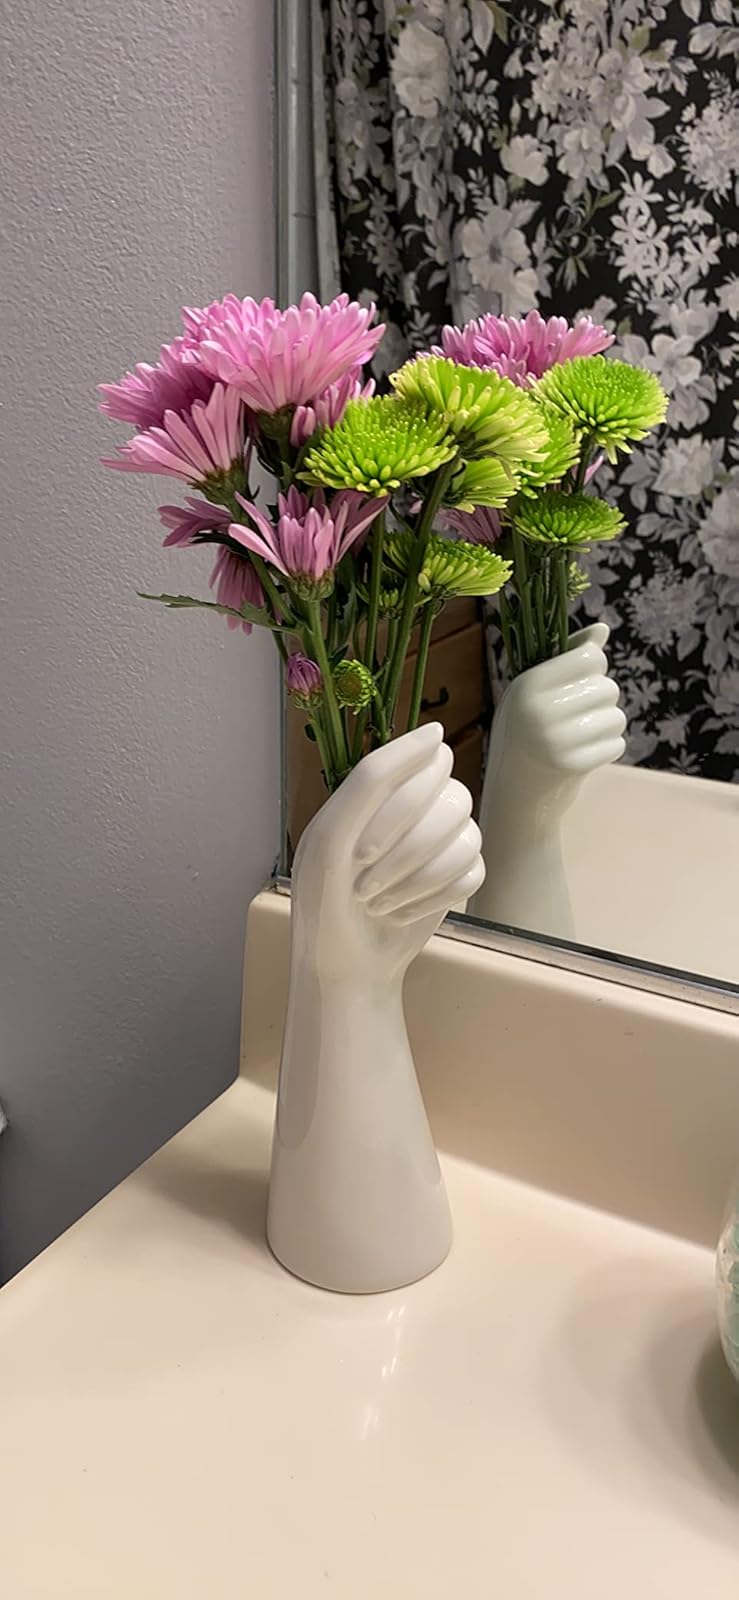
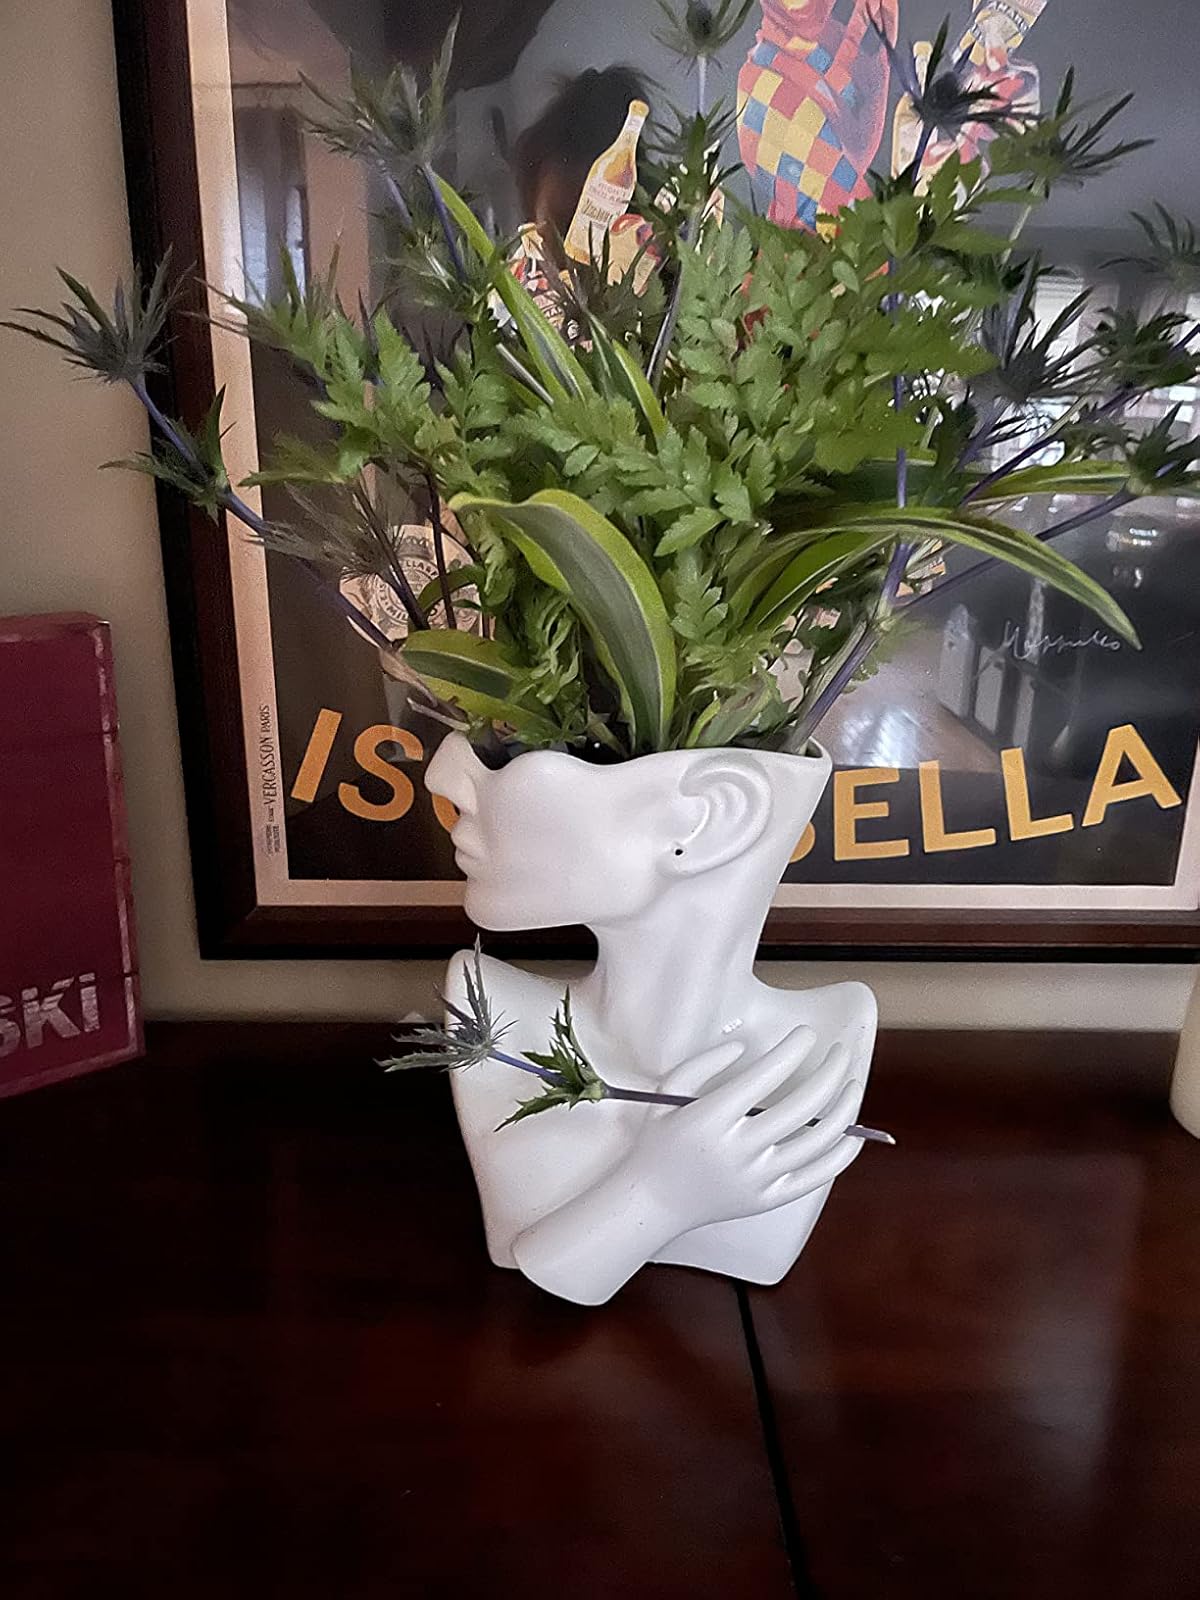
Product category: vase
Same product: no